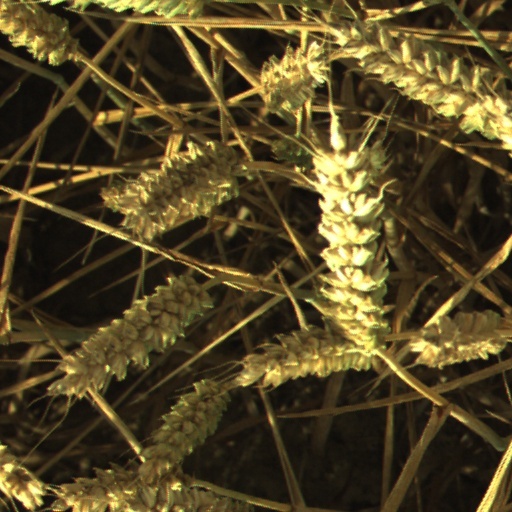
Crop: wheat